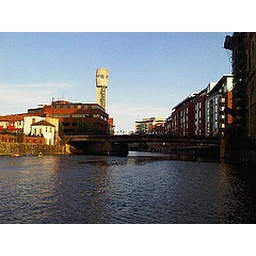
The first pic from a recent ThirtyThree boat cruise. Check the old shot tower in the centre. Wonderful.